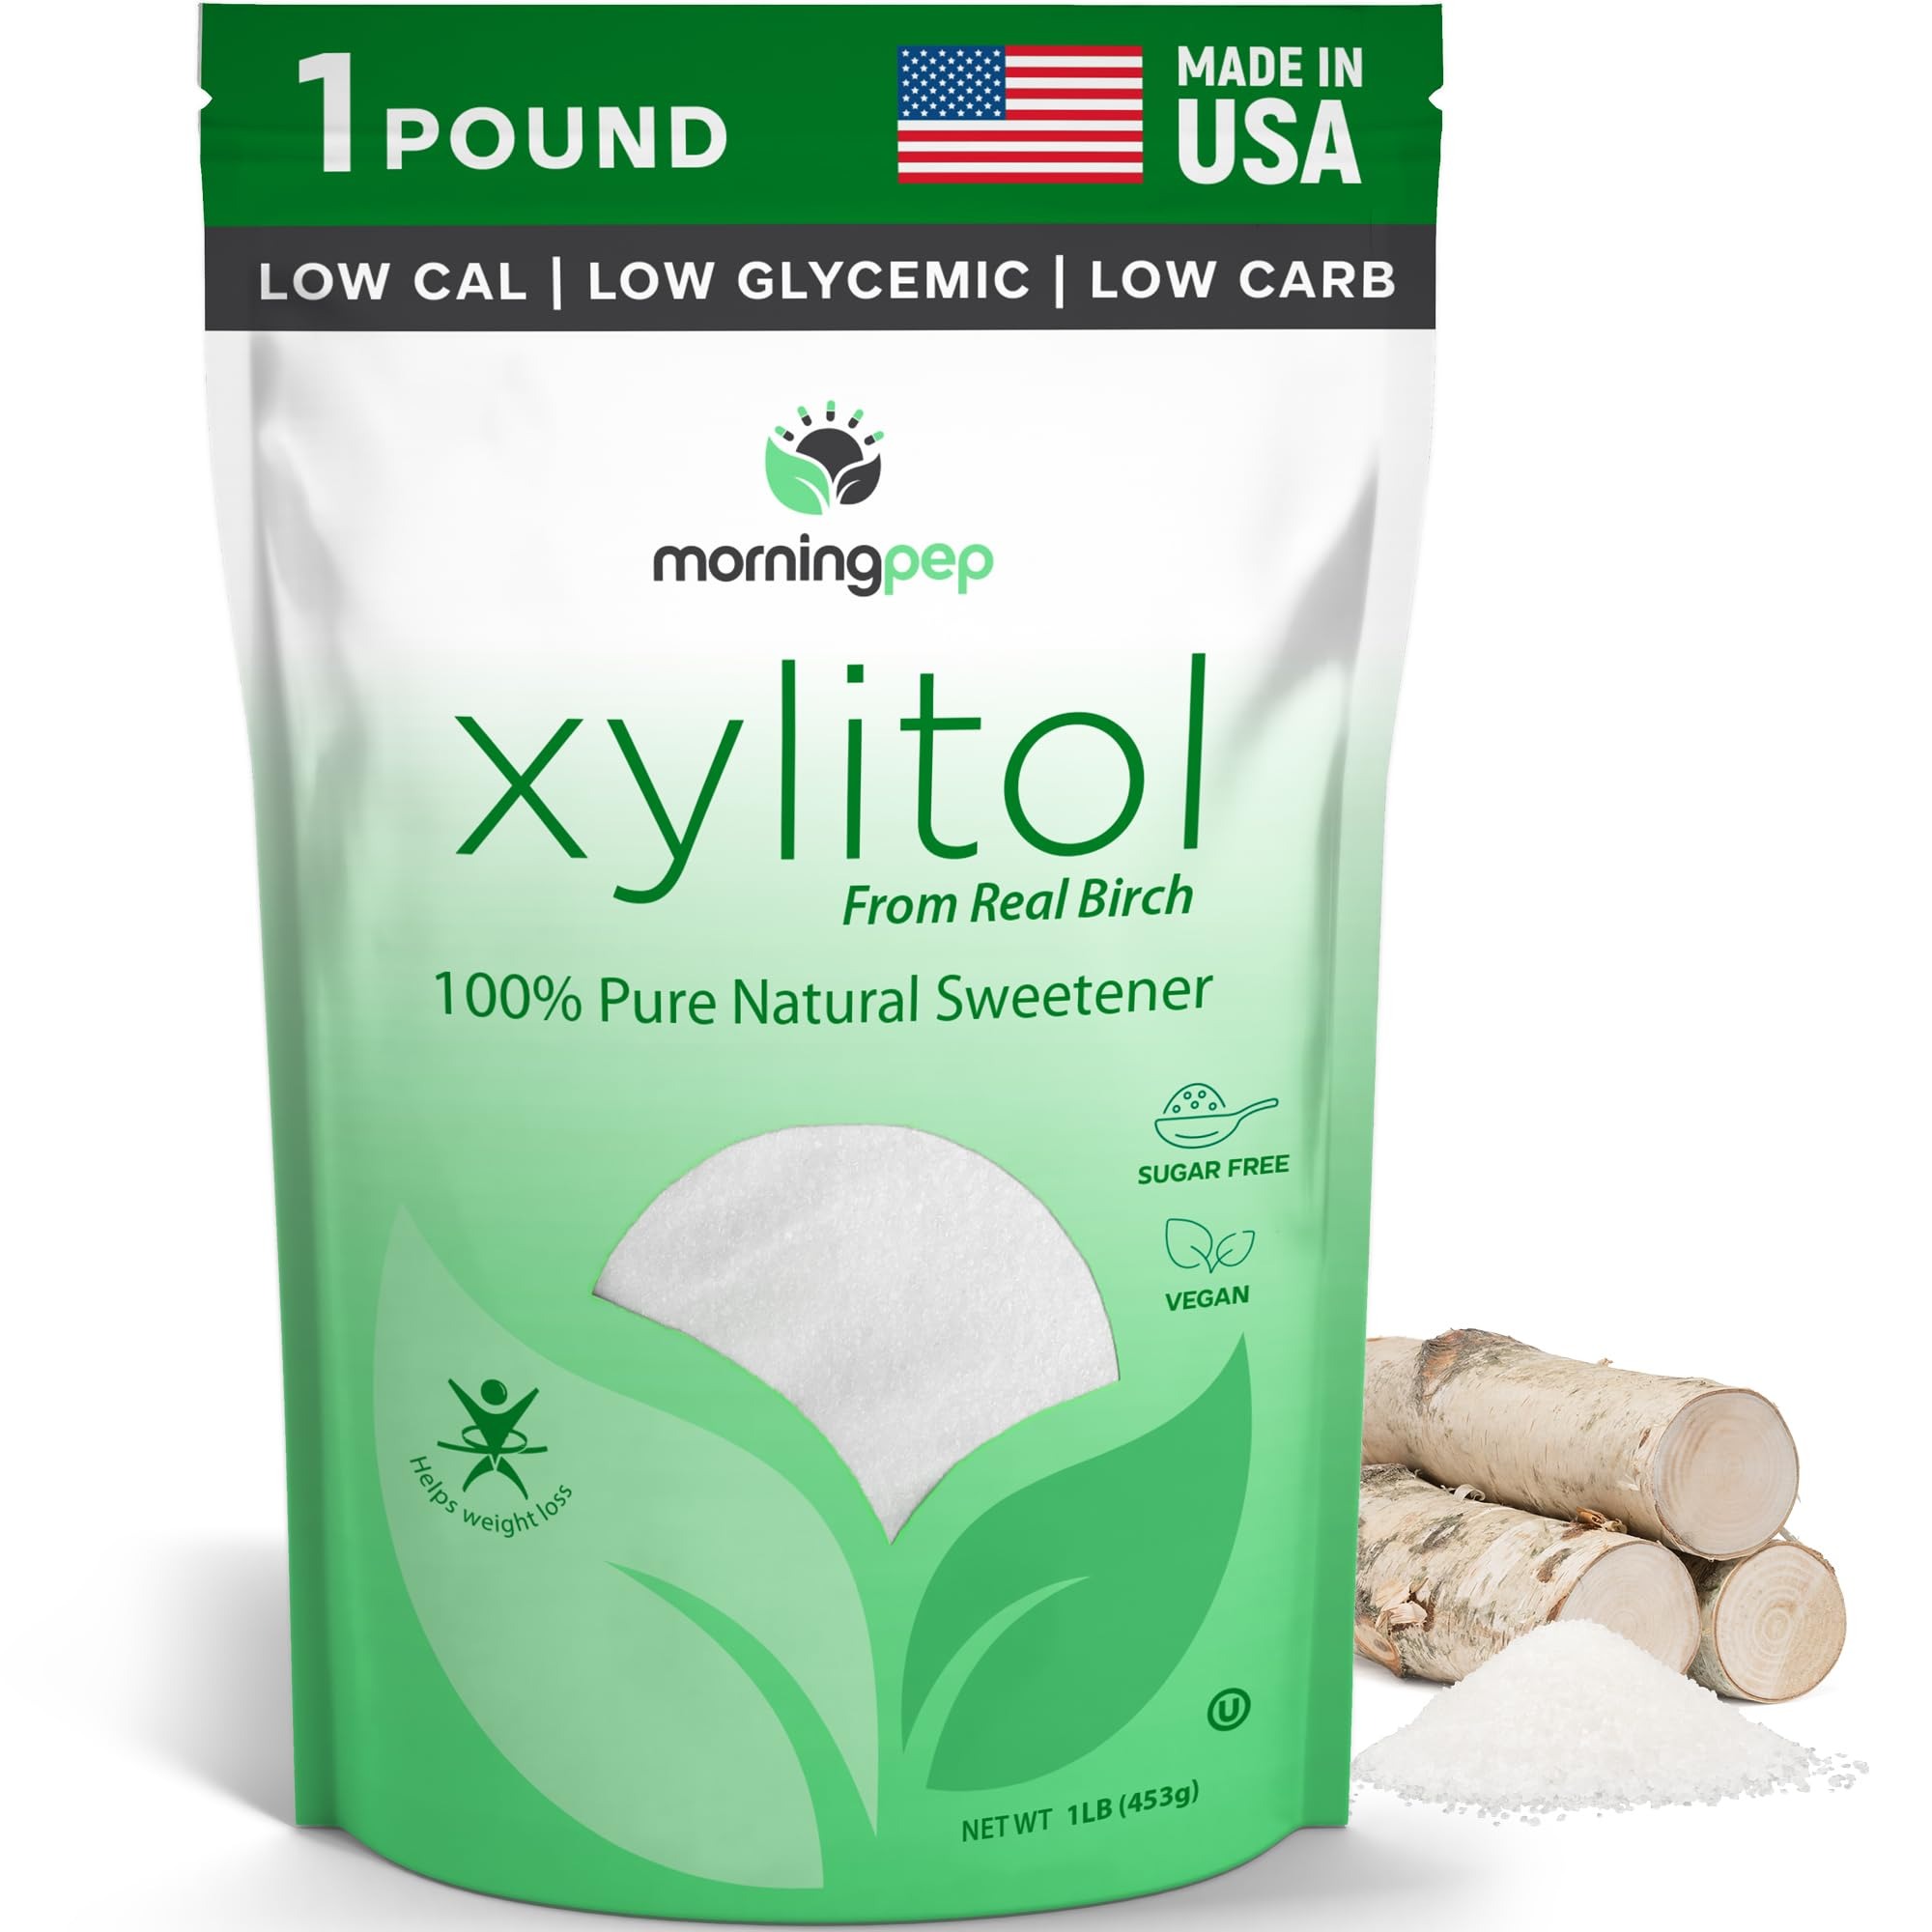
Item Name: Morning Pep Pure Birch Xylitol (Keto Diet Friendly) Sweetener with no aftertaste 1 LBs (Not From Corn) NON GMO KOSHER GLUTEN FREE PRODUCT OF USA. 16 Onces
Bullet Point 1: * The Original Birch Xylitol, Made in USA
Bullet Point 2: * Perfect For Coffe, Tea, Cereal, And Baking
Bullet Point 3: * Looks And Tastes Like Sugar With No Aftertaste. AND "40% FEWER CALORIES THAN SUGAR
Bullet Point 4: * Kosher And Free Of GMO, Corn, Wheat, Gluten, Soy & Dairy
Bullet Point 5: * Safe For Diabetics, Low Calorie, Low carb, Low Glycemic Index"
Value: 16.0
Unit: Ounce

Price: 16.99